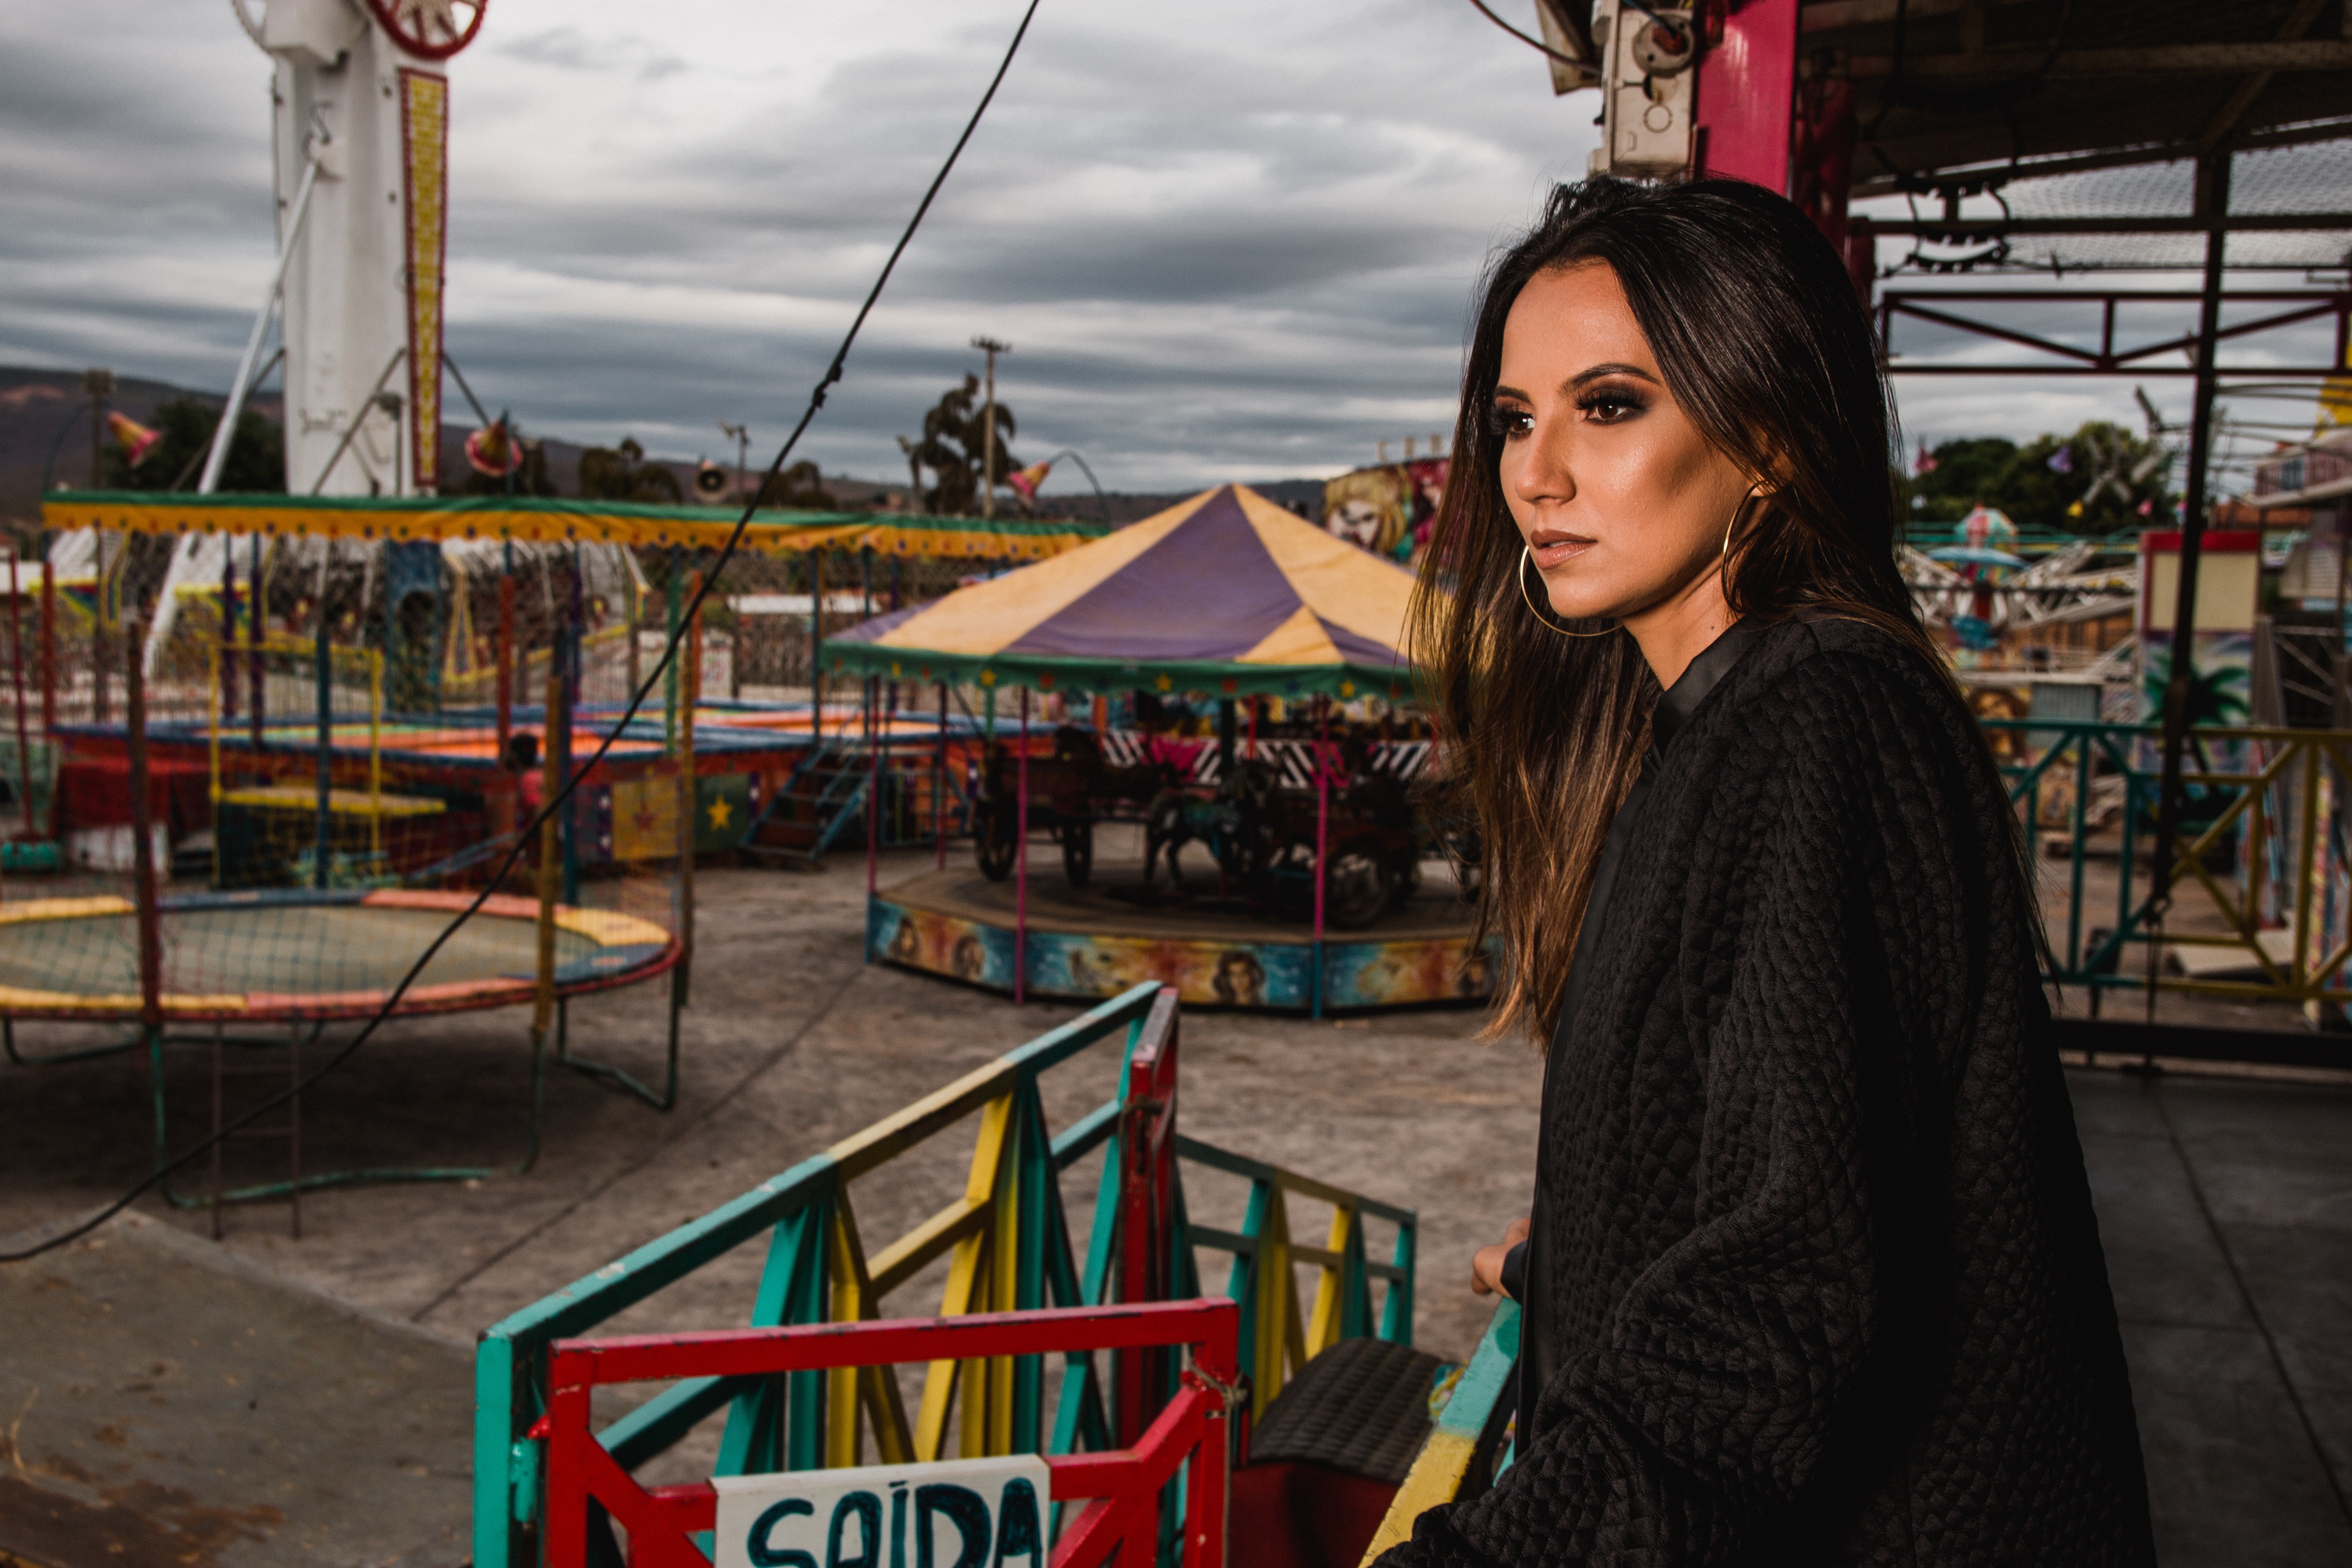
eyewear, glasses, fun, travel, vacation, leisure, photography, amusement park, recreation, tourist attraction, sunglasses, games, black hair, nonbuilding structure, tourism, street, amusement ride